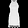
Label: Dress